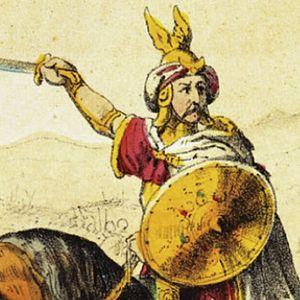
Illustration allemande du XIXe siècle (détail).